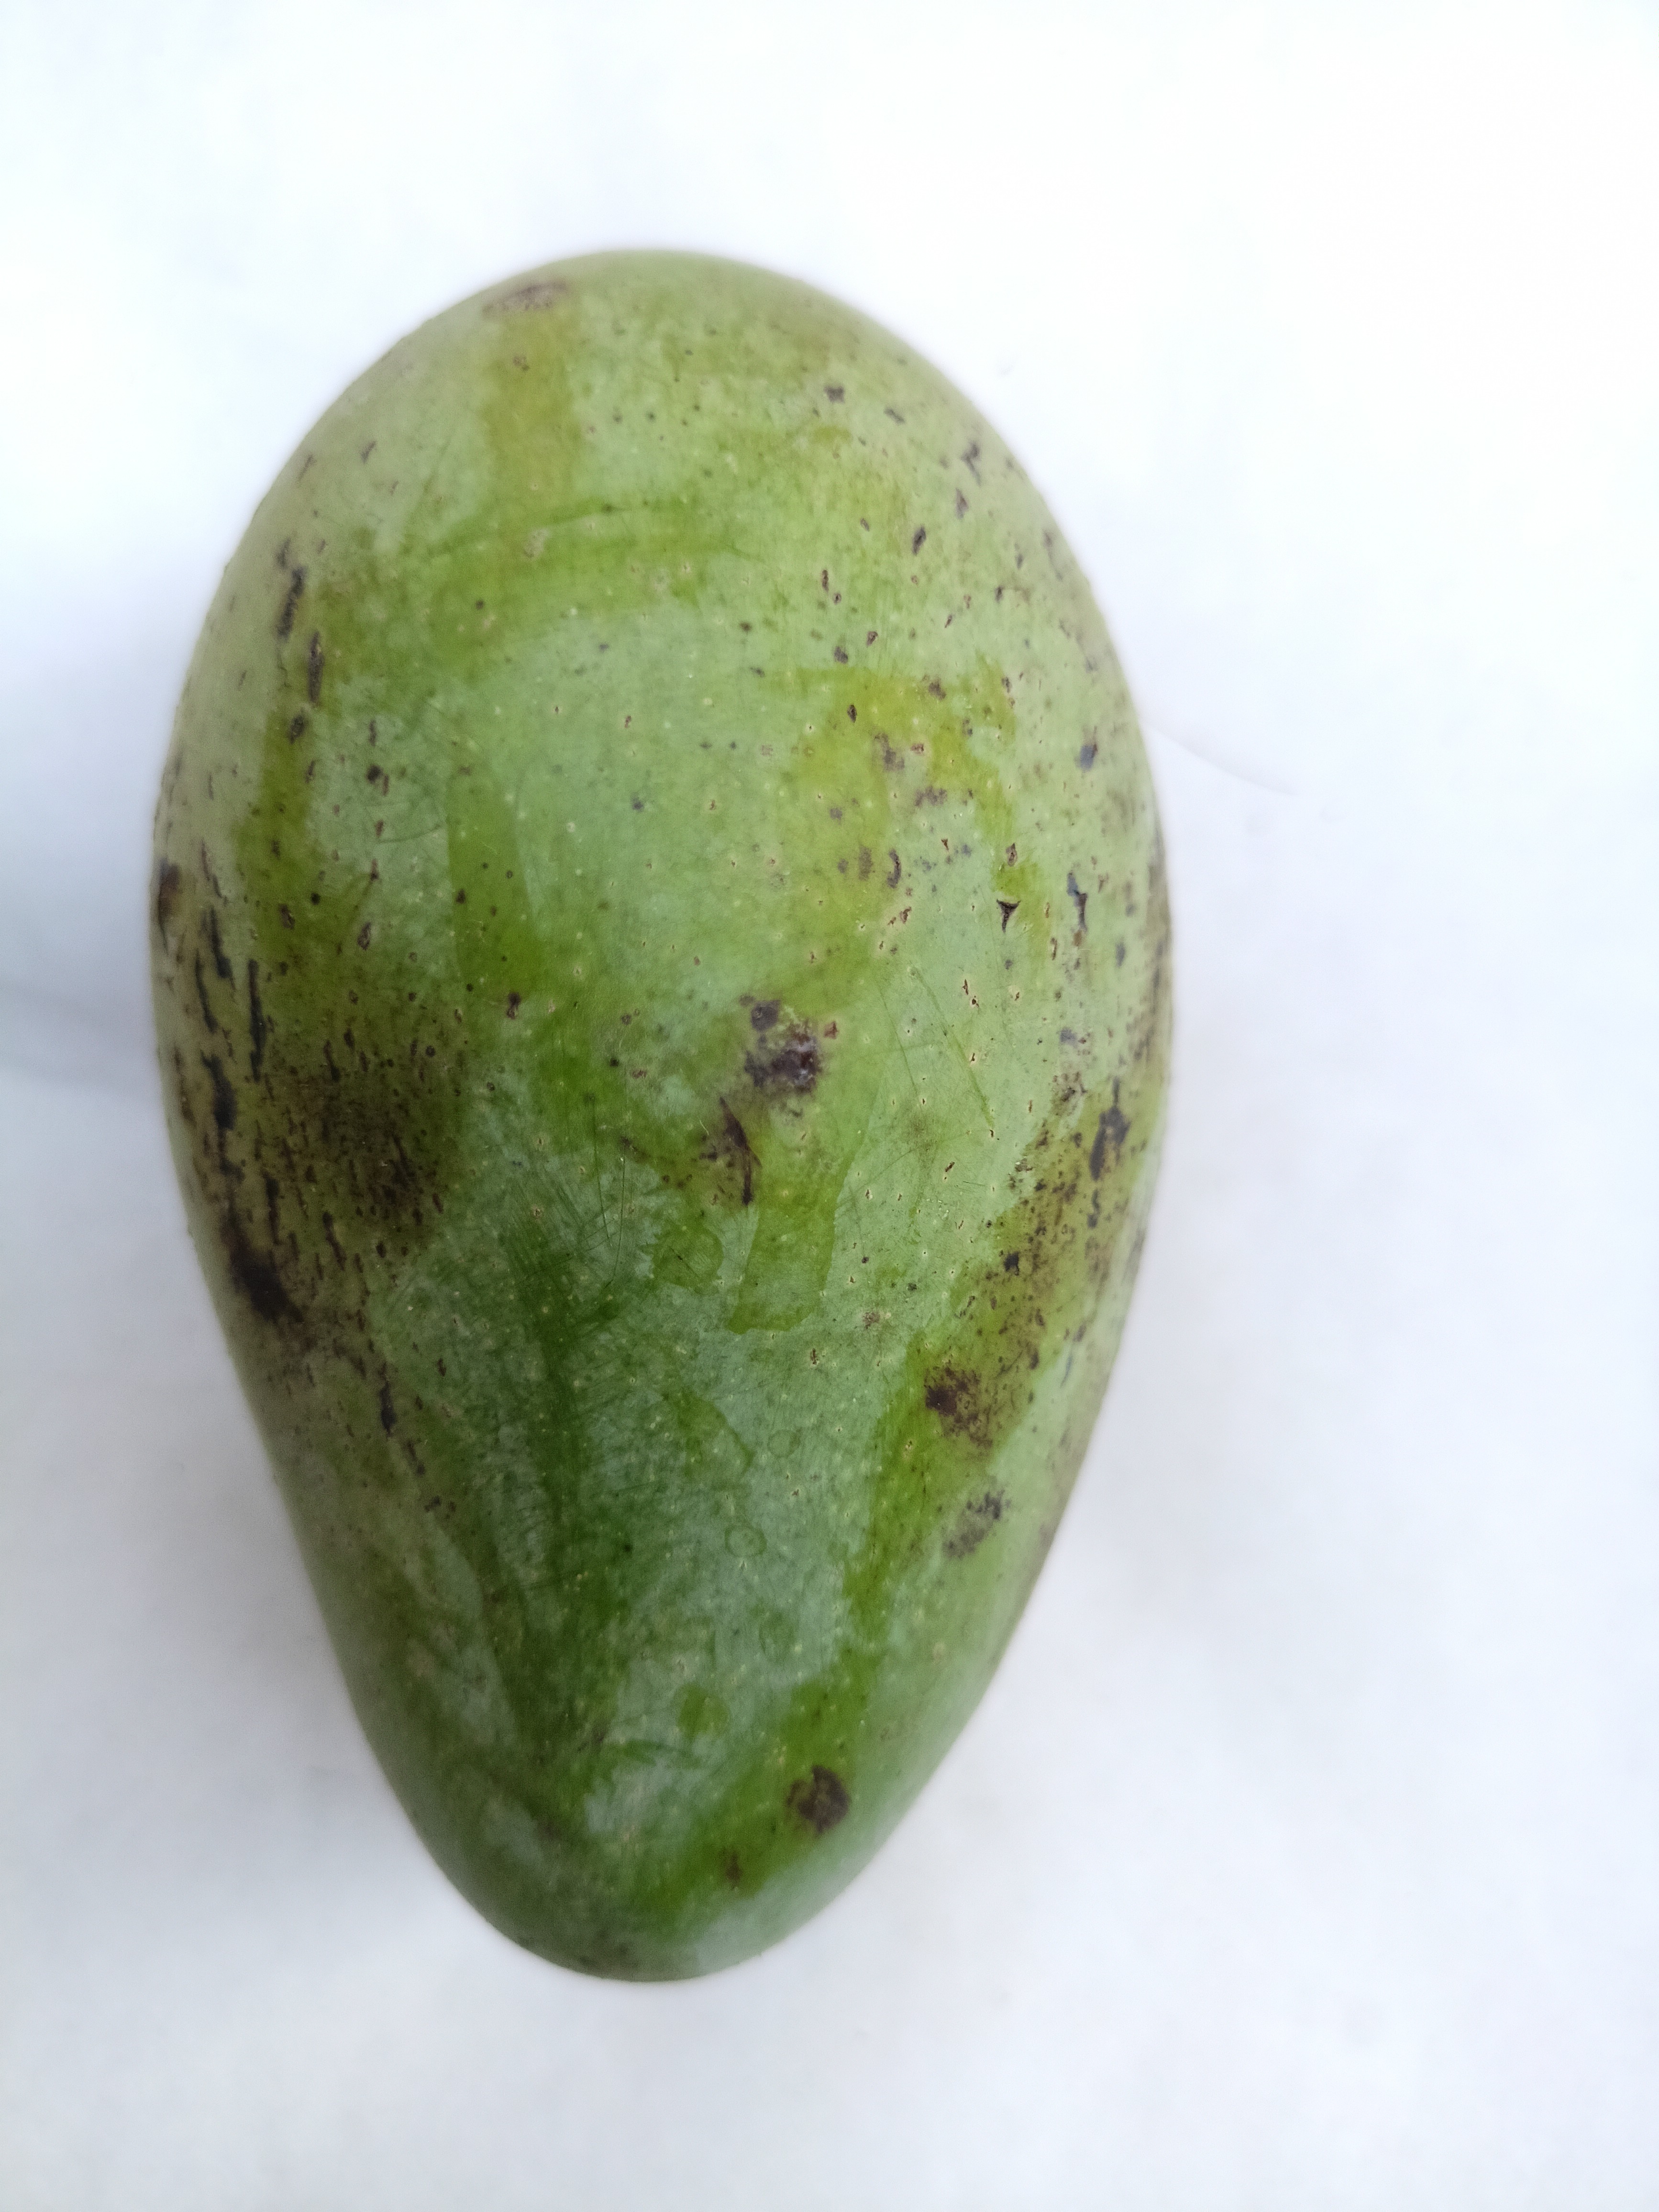
Mango variety: Amrapali